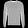
Label: Pullover